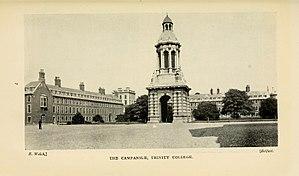
Le Trinity College est le seul collège constituant de l'université de Dublin, une université de recherche située à Dublin, en Irlande. Officiellement le College of the Holy and Undivided Trinity of Queen Elizabeth near Dublin, il a été fondé en 1592 par la reine Elizabeth Iʳᵉ en tant que « mère d'université » sur le modèle des universités collégiales d'Oxford et de Cambridge, mais contrairement à ces institutions affiliées, un seul collège a été créé ; à ce titre, les désignations « Trinity College » et « Université de Dublin » sont généralement synonymes pour des raisons pratiques Première université irlandaise par son ancienneté et par son importance, elle fait partie l'une des sept anciennes universités du Royaume-Uni et de l'Irlande. L'admission est basée exclusivement sur le mérite académique. Ses recherches portent sur les nanotechnologies, l'informatique, l'immunologie, les mathématiques, l'ingénierie, la psychologie, les sciences politiques, l'anglais et les sciences humaines et sociales.